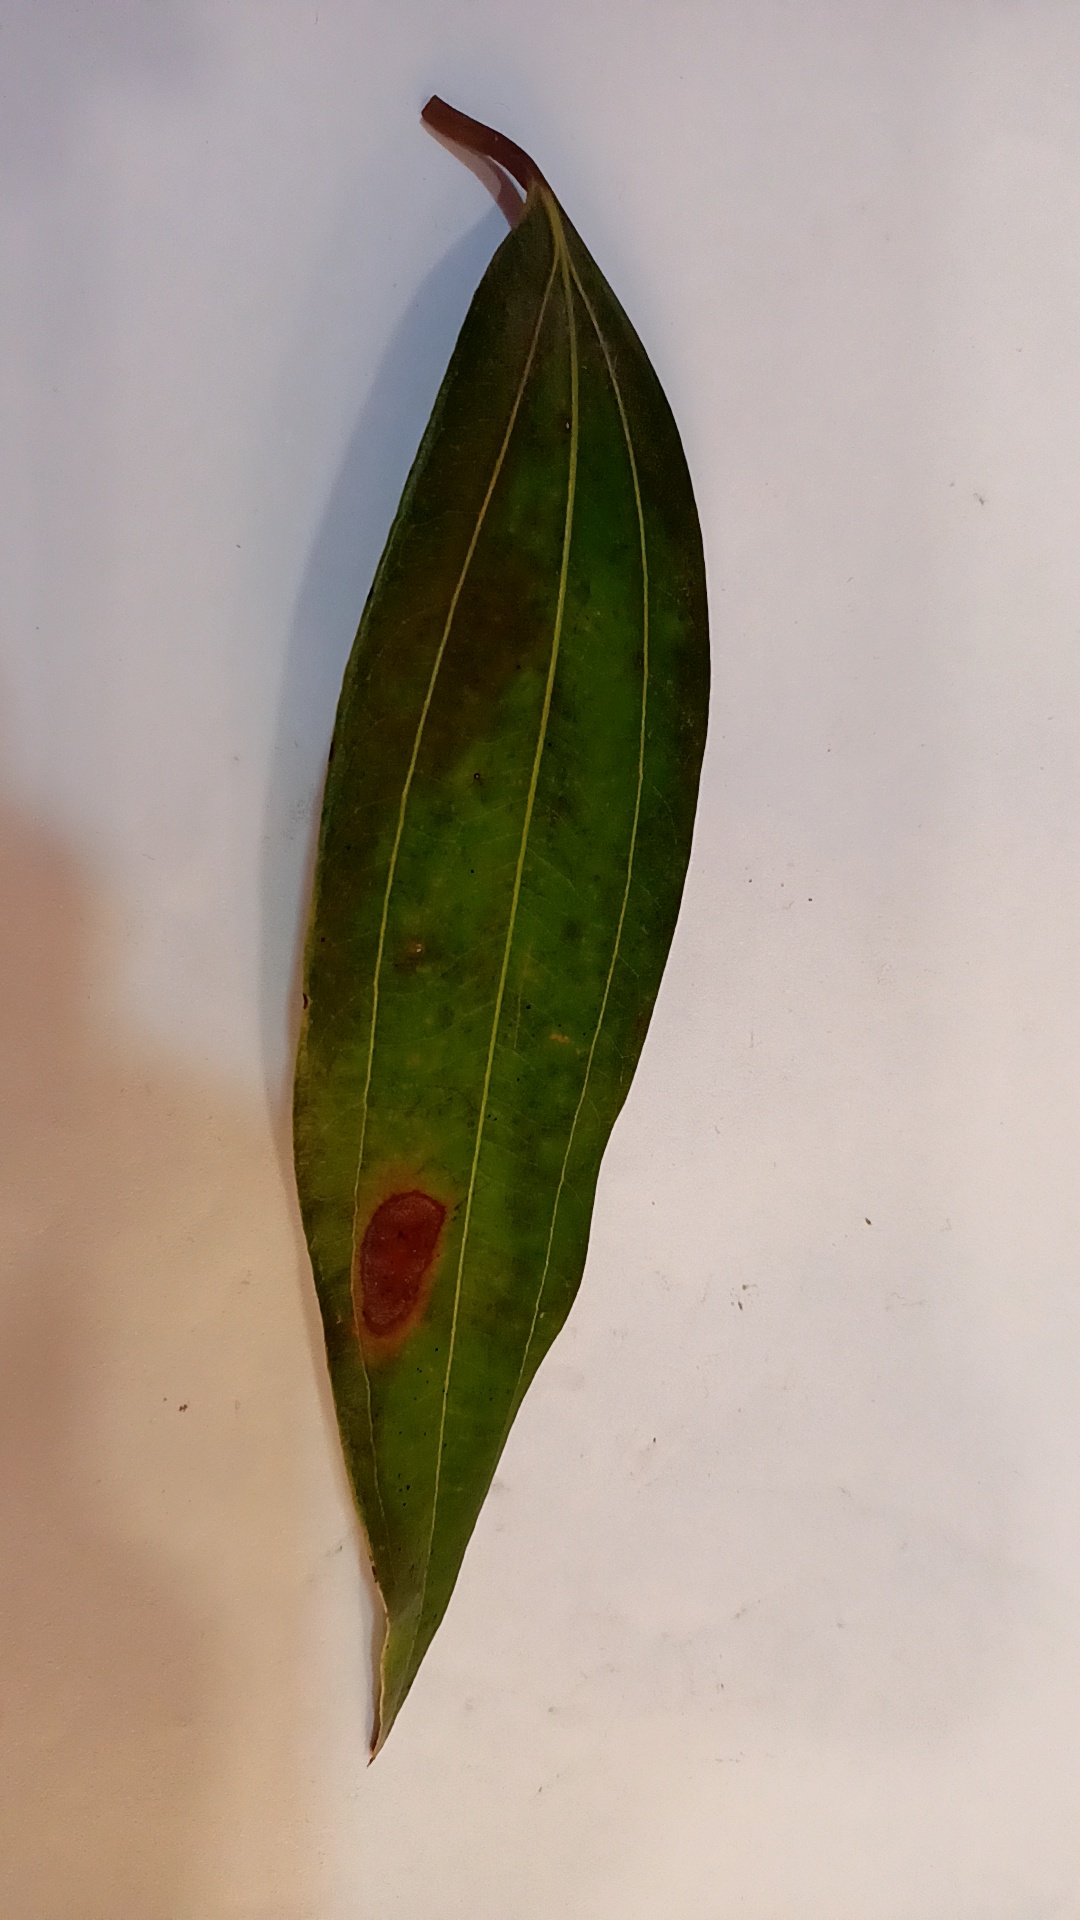
Label: Disease